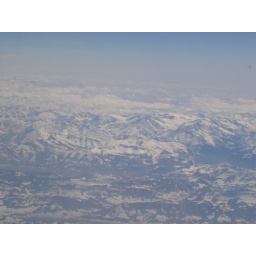
Pyrenees's bird view. Pic taken by me on a Berlin-Barcelona plane flight.